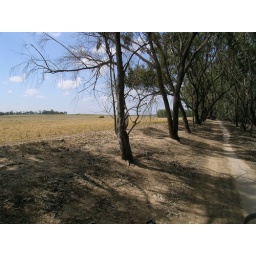
a road by the field